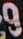
Number: 9